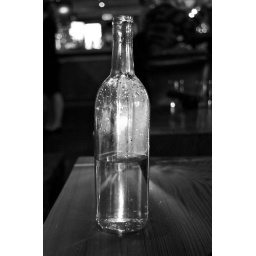
A water bottle in a restaurant in Tofino.